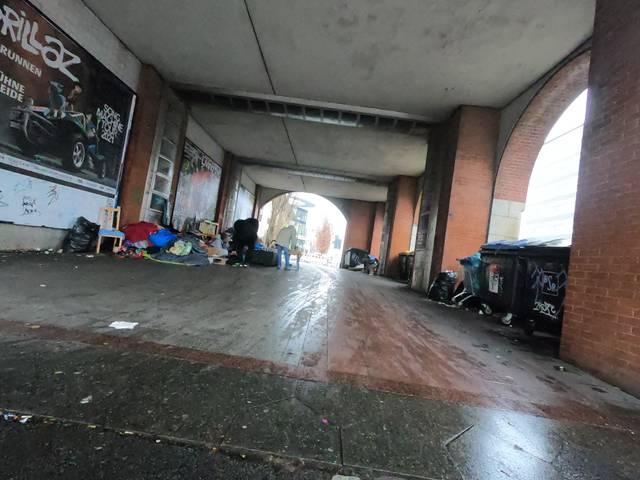
Region: Germany
Coordinates: 52.503, 13.447